Cemeteries and crematoria in Brighton and Hove

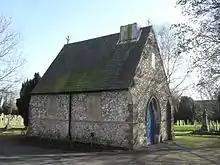
Edmund Scott designed Portslade Cemetery's two chapels.

At their greatest extent, the burial grounds around Brighton's parish church covered three separate sites around Church Street and Dyke Road. The small northern extension laid out in 1824 was superseded by the elaborately planned western extension of 1840, designed by prominent local architect Amon Henry Wilds. The lavish plan was based on the Oriental style popular in Brighton since the redesign of the Royal Pavilion in the 1820s. Complaints over the cost meant that the main feature, a stone pyramid in the centre of the site, was not built, but Wilds did provide an arched entrance and a terrace of 14 Tudor-Gothic stone burial vaults with recessed entrances along the north side. They have steps on the east and west sides leading to a walkway across the top of the terrace. There appear to be 14 vaults, but the 14-bay exterior is in fact false: the recessed entrances, with their Tudor-style arched doorways, are blank (with one exception). Separating each bay is a pinnacled buttress. The steps to the east are the more elaborate set: they have stuccoed walls with moulded terracotta panels to the piers. The vaults are built of rubble faced with stucco, and are a Grade II-listed structure— as is the Classical-style entrance archway fronting Dyke Road. It was erected in 1846, and is built mostly of yellow brick with some stonework. The arch has a keystone and is flanked by Doric pilasters topped by a cornice and entablature.